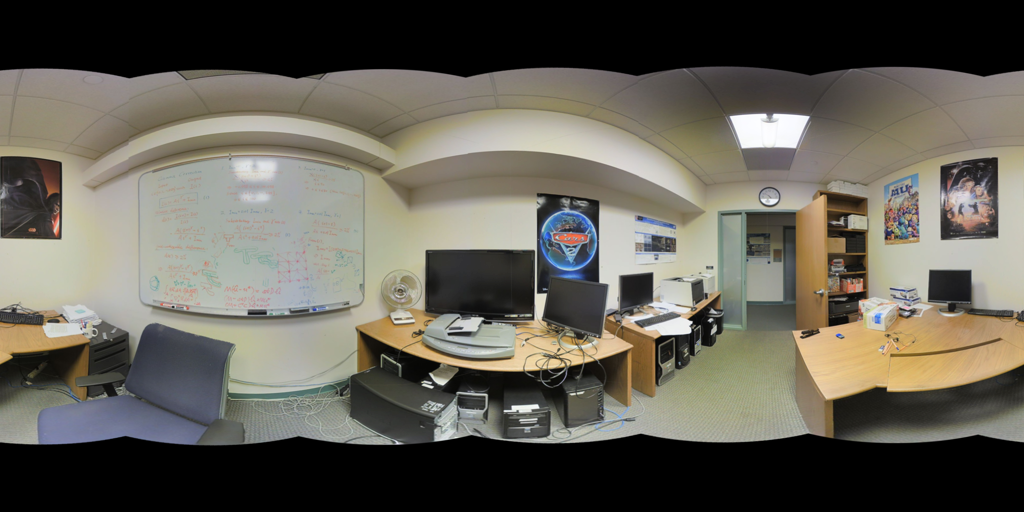
Referred object: the whiteboard on the wall

Referred object: whiteboard covered in colorful writing